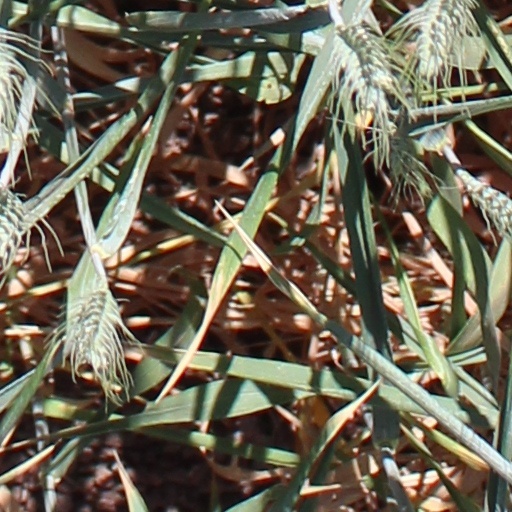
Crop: wheat